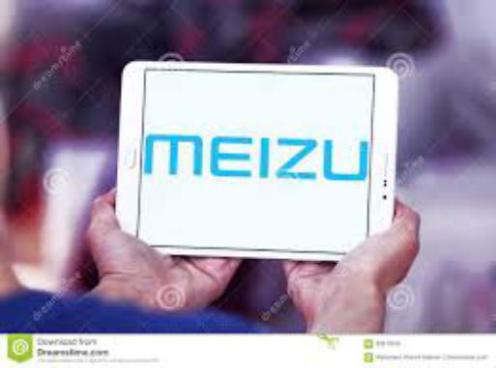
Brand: meizu
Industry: Electronic